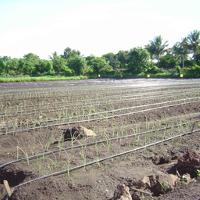
Weather: cloudy or overcast